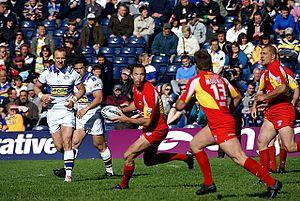
En 2009, les Dragons catalans, unique franchise française de rugby à XIII en Super League, disputent leur quatrième saison dans cette ligue. À l'occasion de cette saison, l'entraîneur australien Kevin Walters succède à son compatriote Michael Potter, parti rejoindre St Helens RLFC. Le club bat son record d'affluence à domicile lors de la réception des Warrington Wolves au stade olympique de Montjuic avec 18 150 spectateurs, le 20 juin 2009.